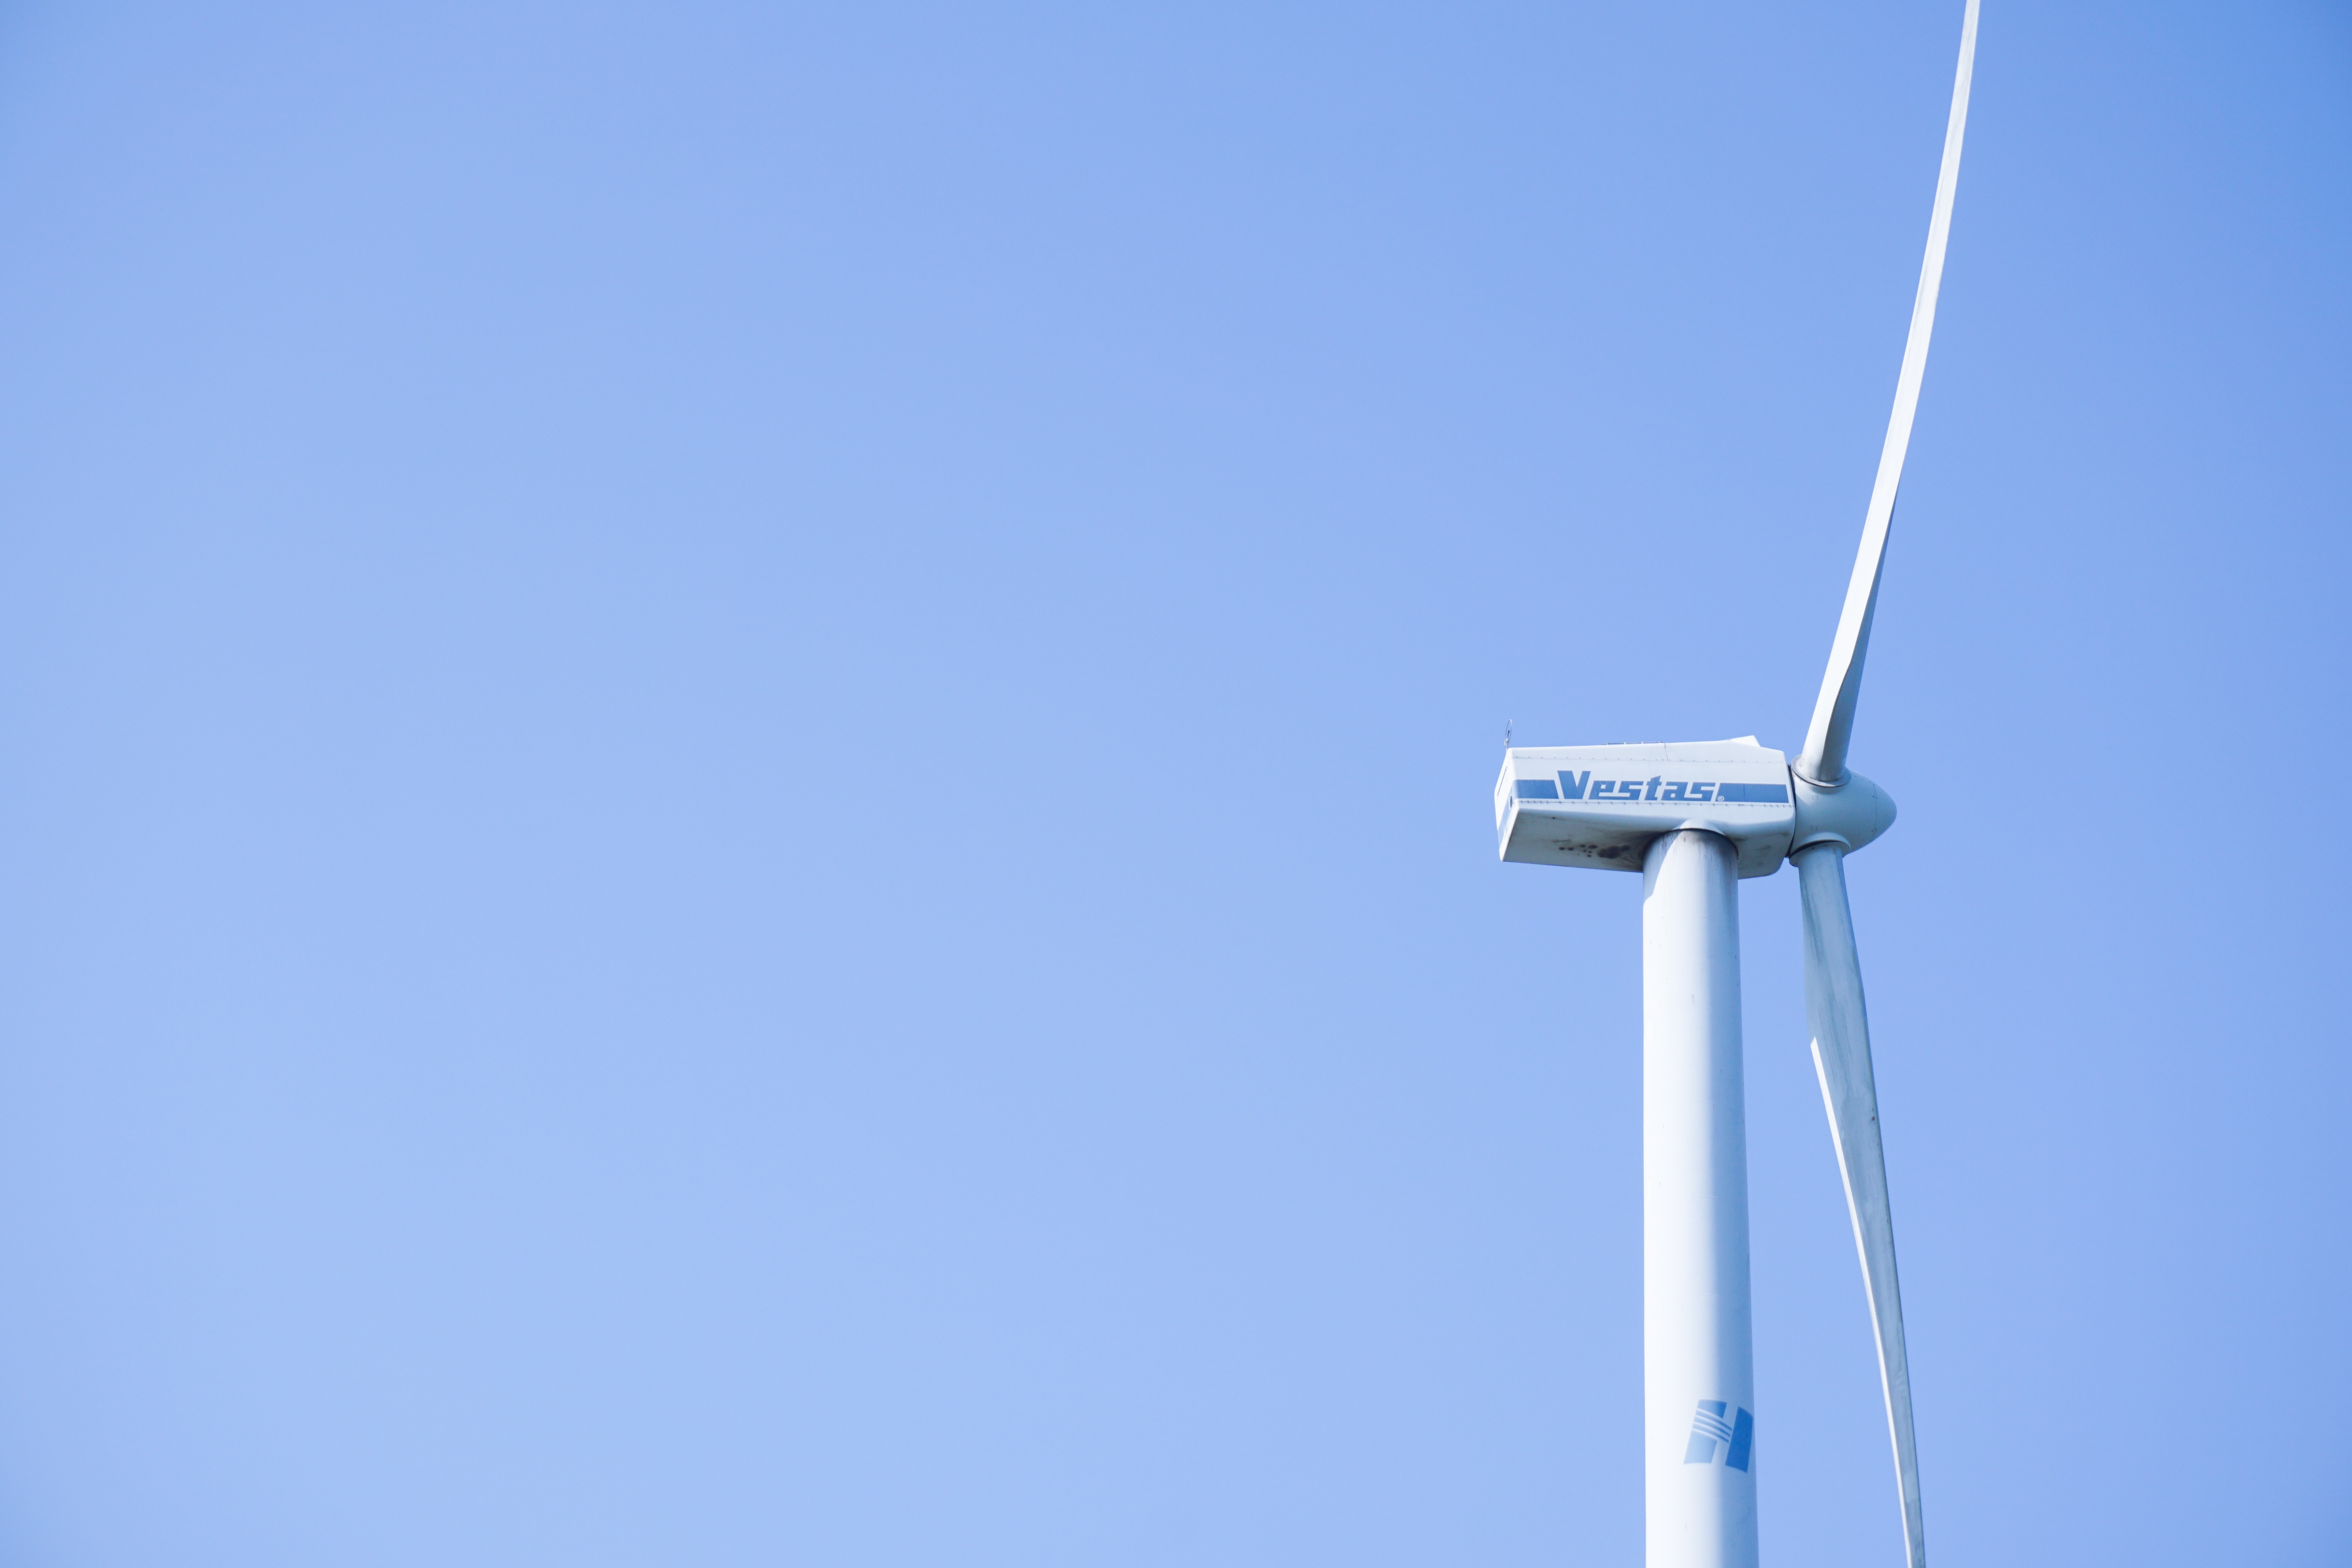
light, sky, windmill, wind, mast, fresh, machine, blue, wind turbine, electricity, energy, wind farm